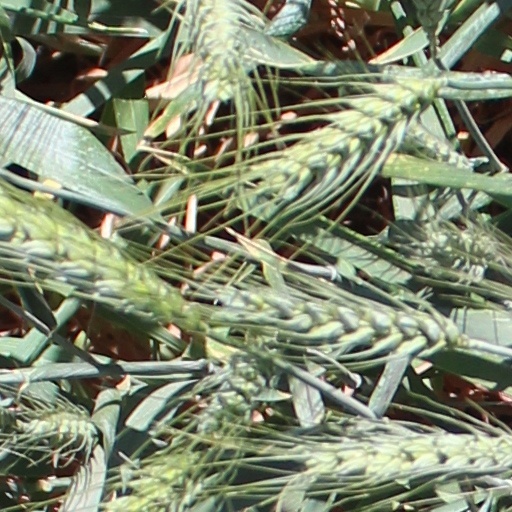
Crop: wheat